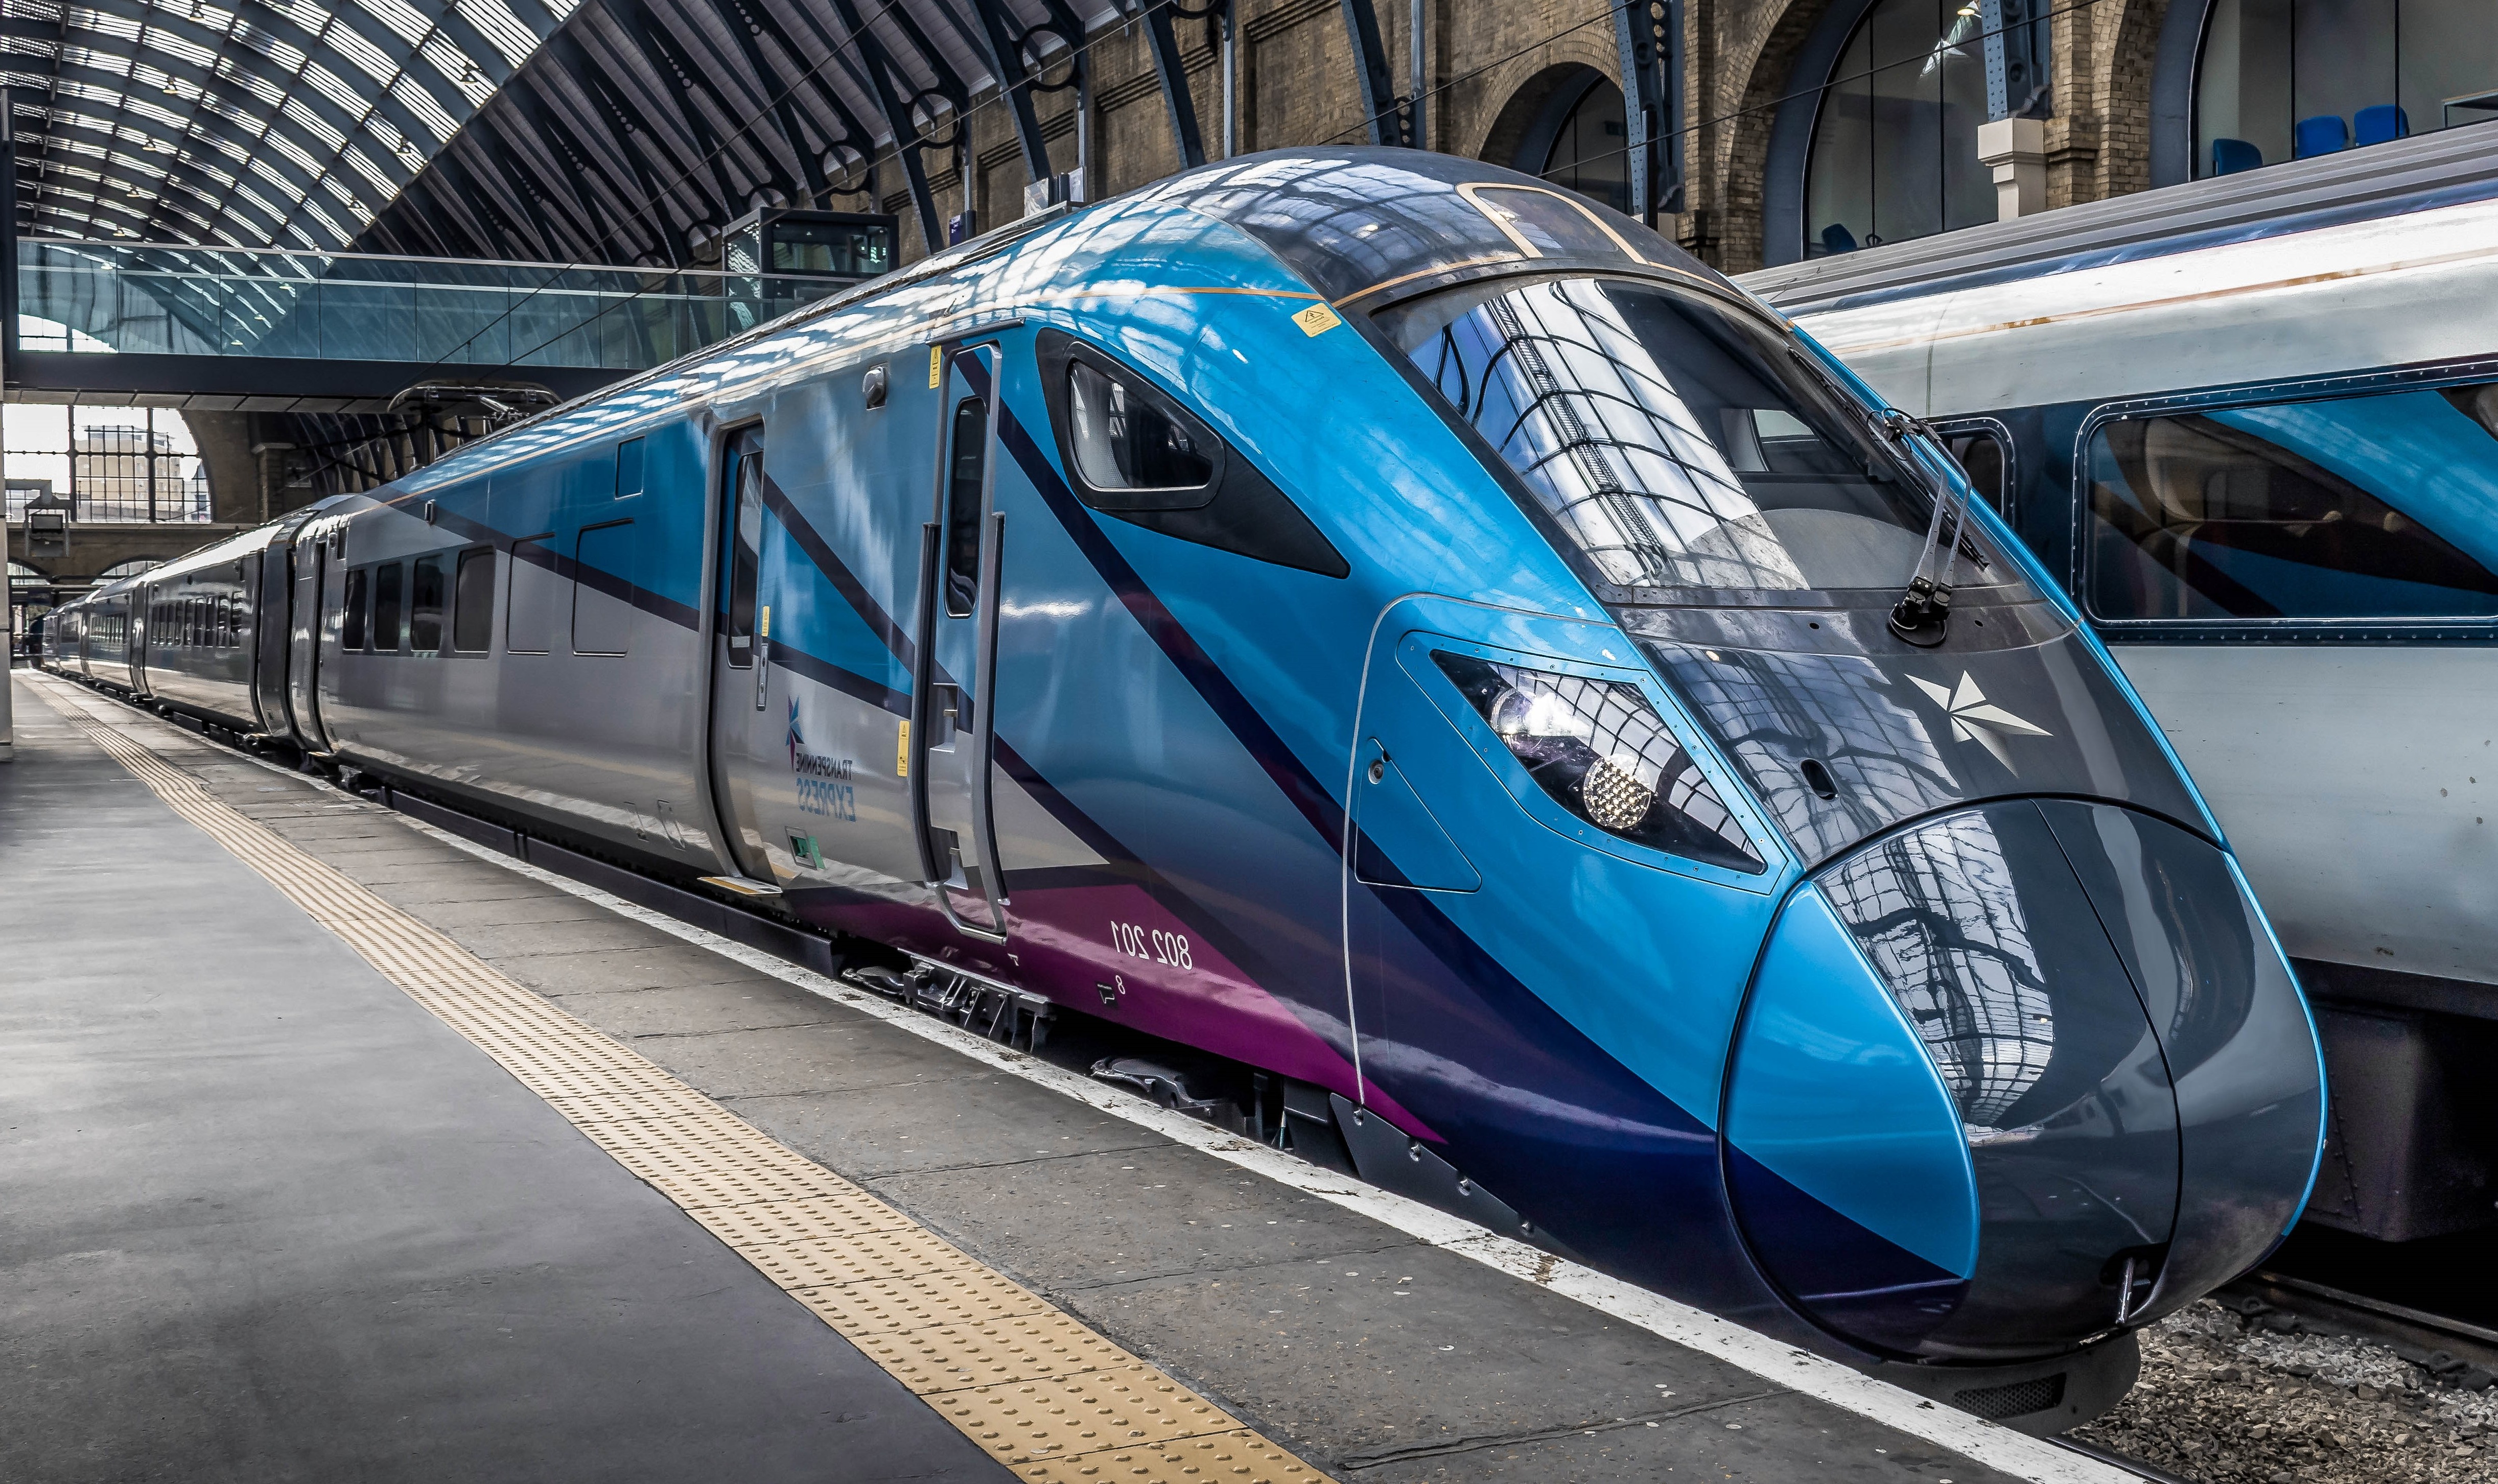
Vehicle type: Trains